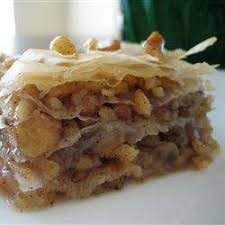
Yemek: baklava